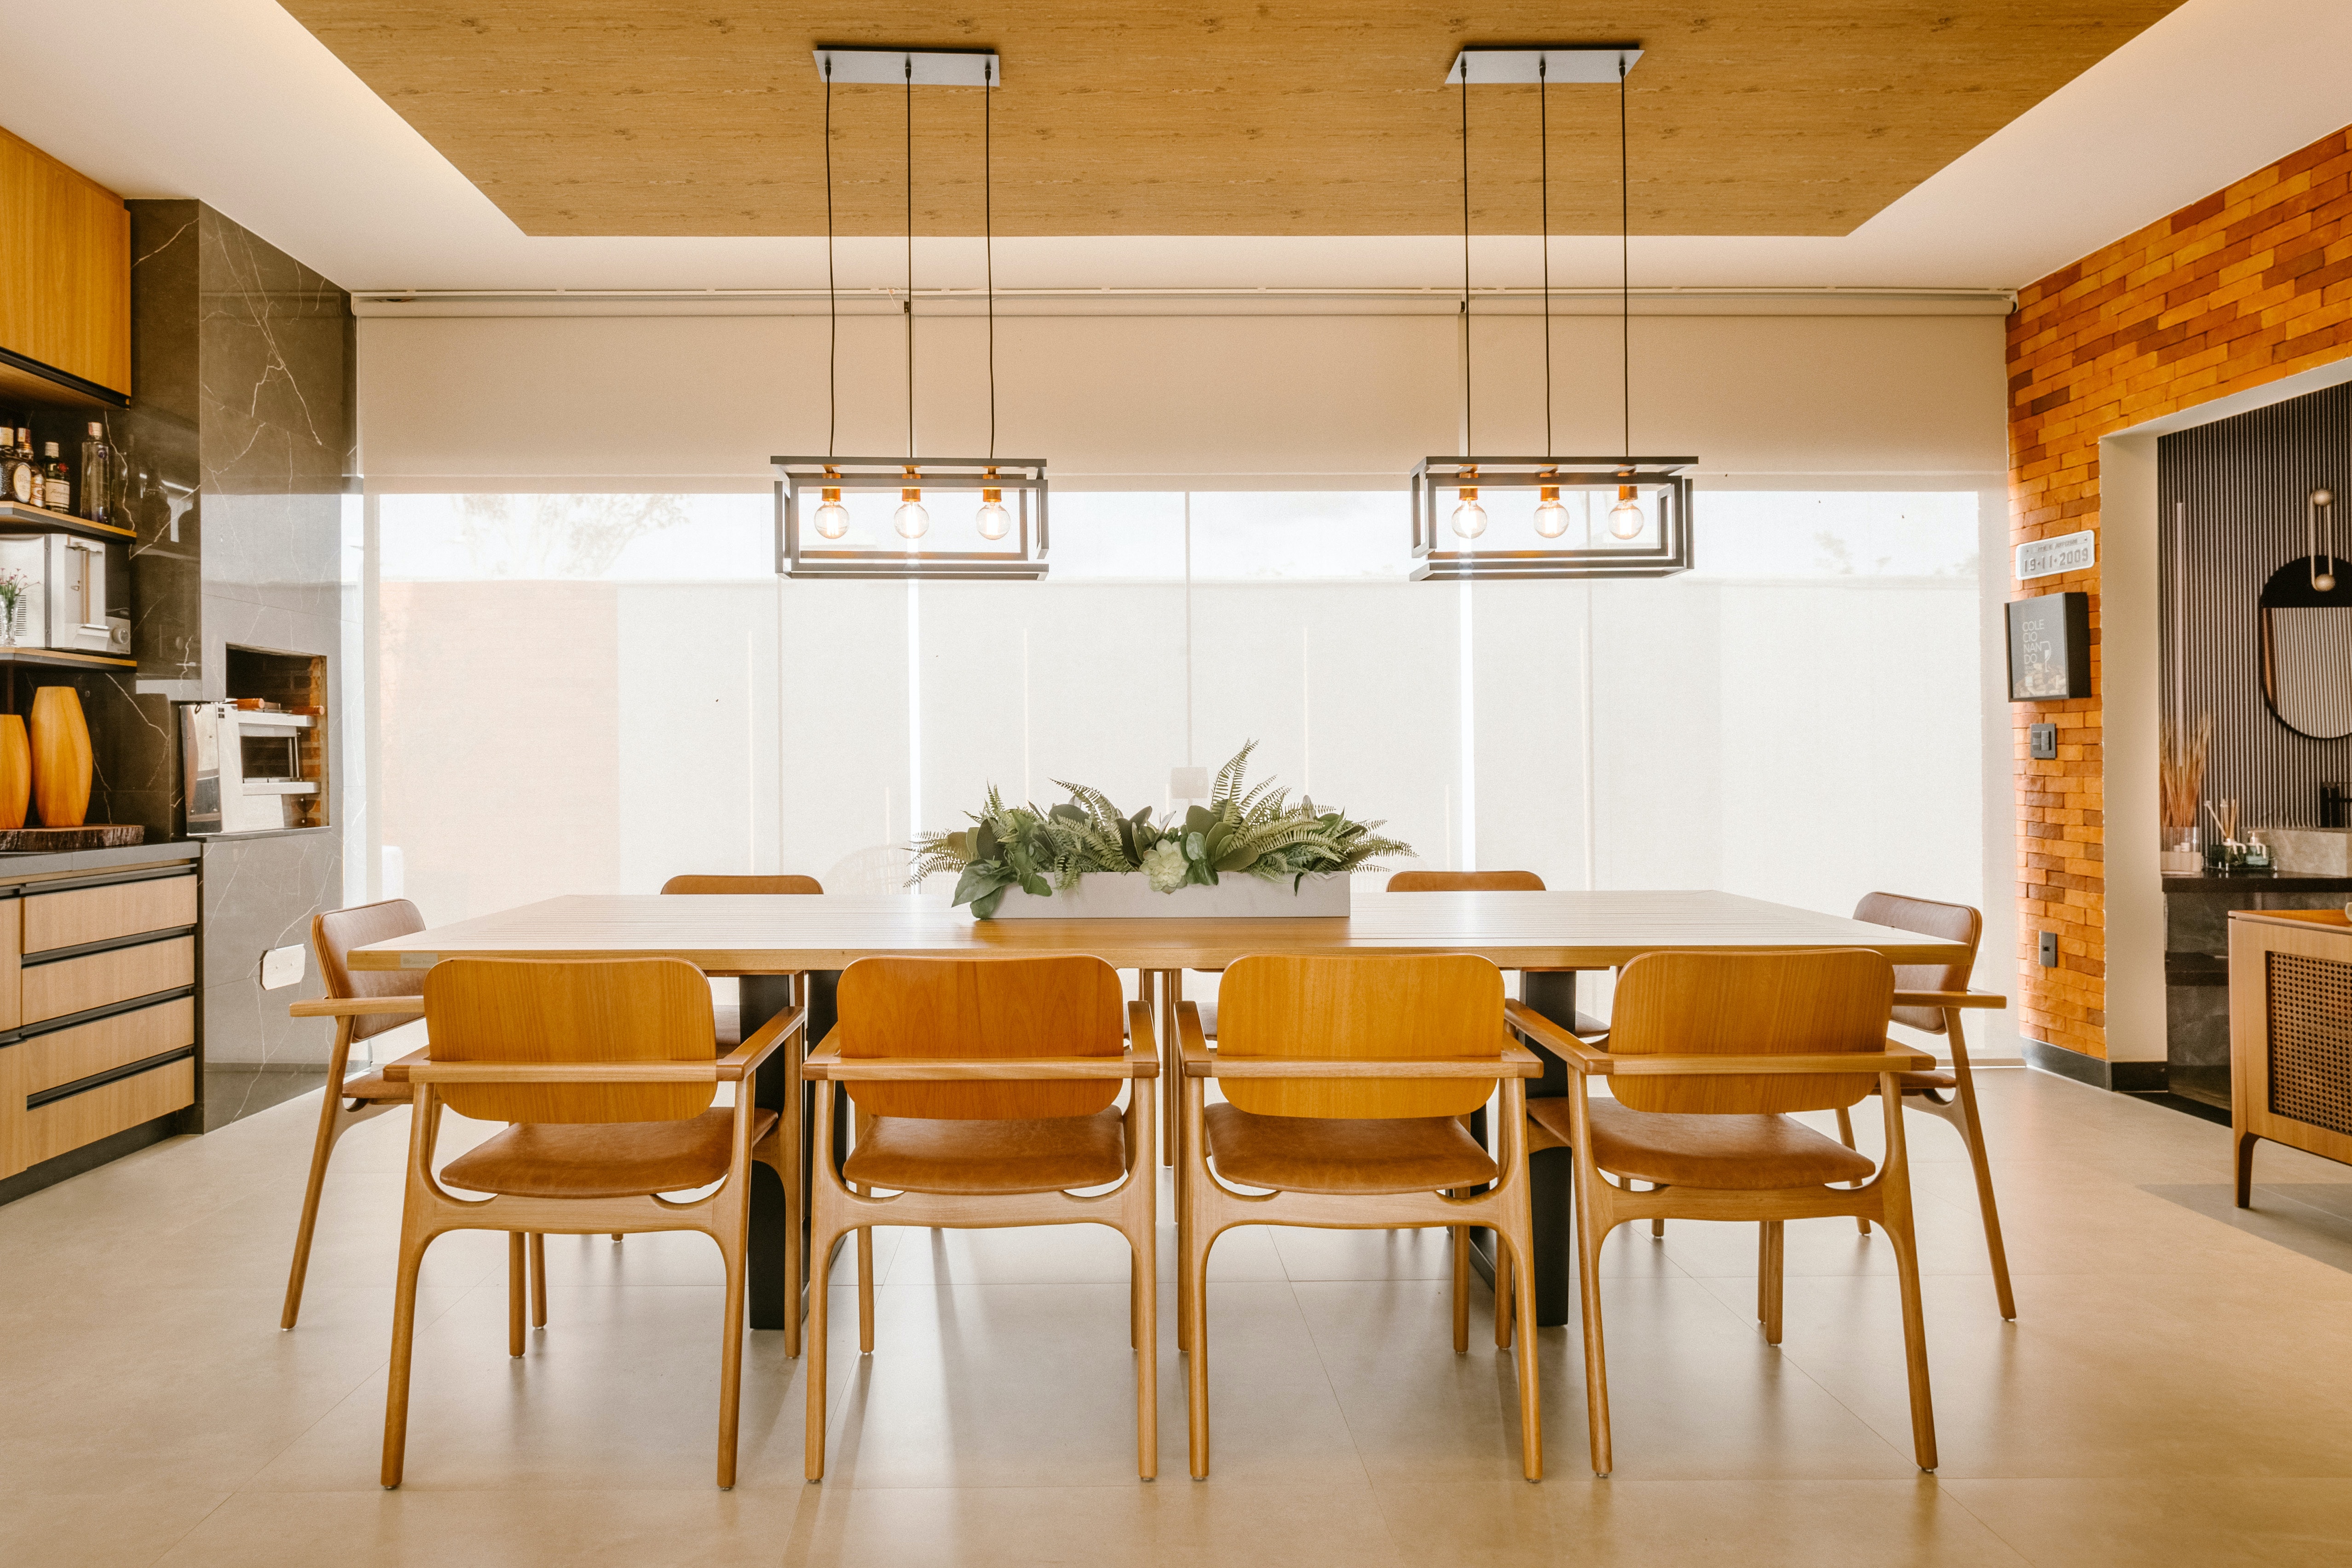
natural, table, furniture, plant, chair, building, cabinetry, interior design, lighting, wood, flooring, window, floor, houseplant, hardwood, hall, living room, ceiling, house, shade, kitchen, dining room, television, wood stain, shelf, laminate flooring, decoration, plywood, kitchen dining room table, room, flowerpot, wood flooring, event, home appliance, chandelier, light fixture, apartment, cupboard, conference hall, desk, lamp, beam, tree, window treatment, daylighting, drawer, shelving, kitchen appliance, molding, refrigerator, countertop, estate